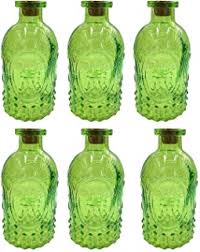
Waste category: glass